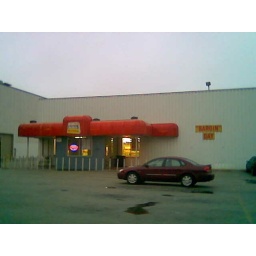
That little bit of yellow over on the right is the &amp;quot;'Bargin' Day&amp;quot; sign. This building is gone now...